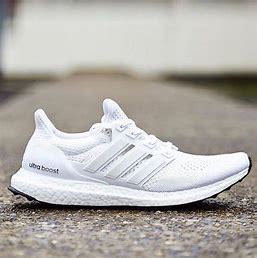
Brand: Adidas
Model: Ultraboost 1